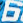
Number: 6